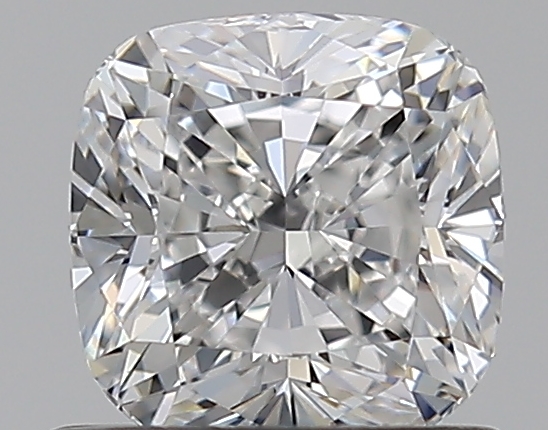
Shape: cushion
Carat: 0.78
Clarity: VVS2
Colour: E
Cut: EX
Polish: EX
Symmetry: EX
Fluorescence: N
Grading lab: GIA
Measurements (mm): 5.15 x 5.12 x 3.57